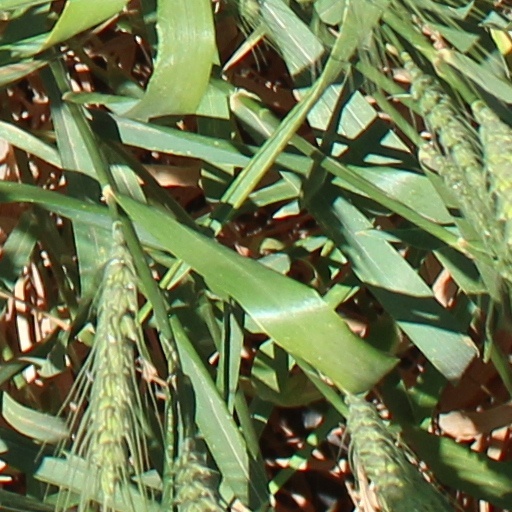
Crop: wheat